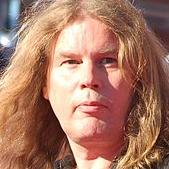
Age: 51